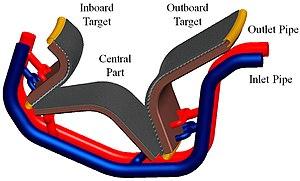
Le divertor est l'un des éléments essentiels des tokamaks. Il intervient au cours de la réaction pour dévier et capter les déchets présents en lisière du plasma en les séparant du plasma. Il est généralement placé à la base du tore